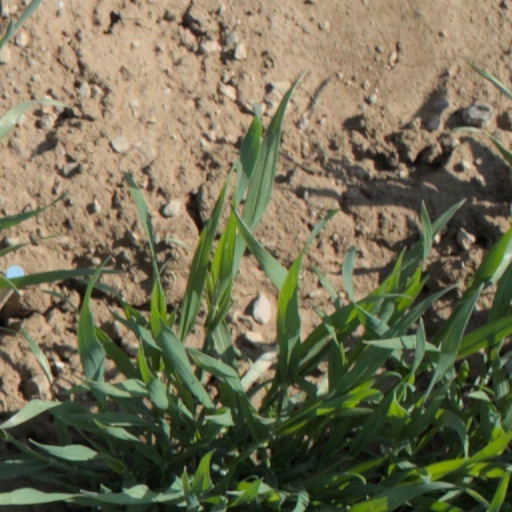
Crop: wheat